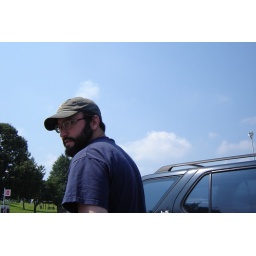
Back in the car for our road trip home.